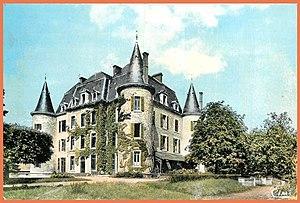
Le château du Thil est situé sur la commune de Chenôves en Saône-et-Loire, sur une motte isolée.